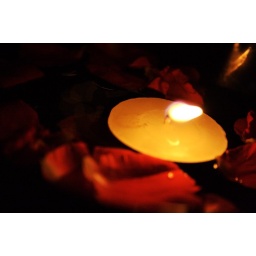
This candle was placed in a bowl filled with water and deluged with rose petals.